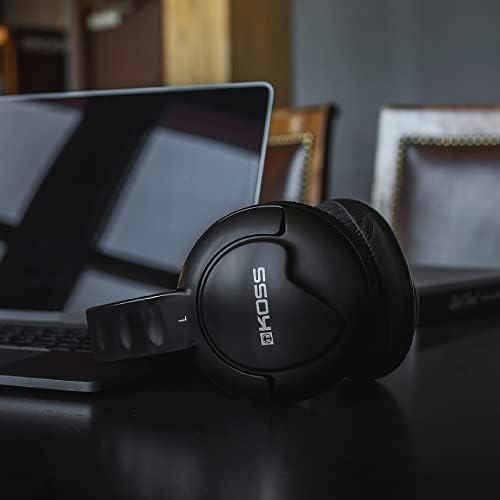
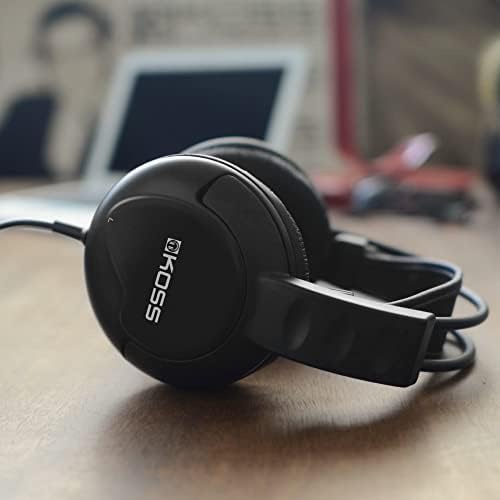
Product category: headphones
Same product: yes